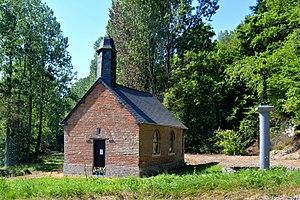
Fumichon (Calvados)
Fumichon est une commune française, située dans le département du Calvados en région Normandie, peuplée de 283 habitants.